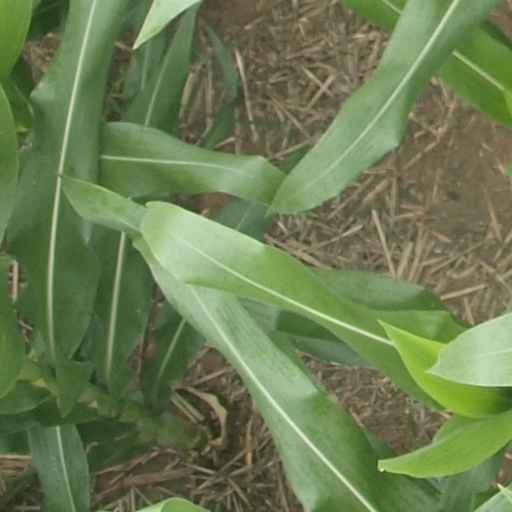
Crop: maize; corn